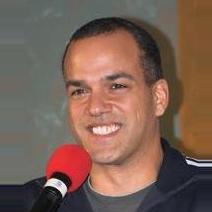
Age: 38